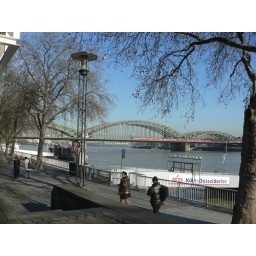
main train bridge over Rhine